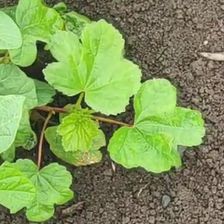
Weed species: Little_Mallow(Malva parviflora)